Money clip

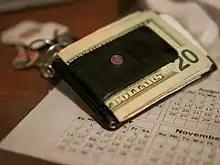
A black money clip holding United States dollars, with a United States 20 dollar bill at the front.

A money clip is a device typically used to store cash and credit cards in a very compact fashion for those who do not wish to carry a wallet.